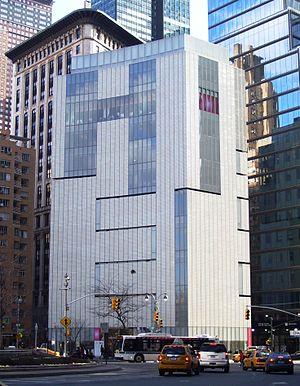
Le Museum of Arts and Design, installé dans le quartier de Manhattan à New York, est un musée dont la mission consiste en la collecte, la conservation, l'étude et l'exposition d'objets artisanaux contemporains réalisés dans de nombreuses matières, comme l'argile, le verre, le métal, les fibres ou encore le bois. Il accueille en moyenne 300 000 visiteurs par an. Certaines expositions itinérantes ou des rétrospectives et autres évènements spéciaux peuvent doubler cette audience.